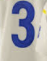
Number: 3